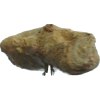
Label: ginger